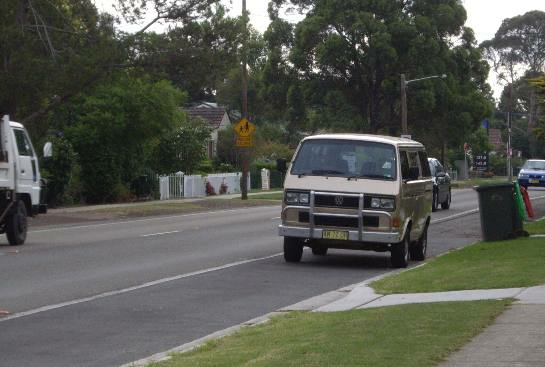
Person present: No